Jagat Seth family

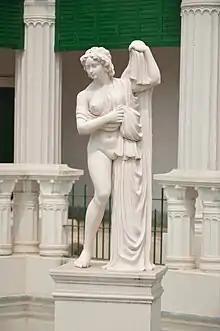
Sculpture at the Jagat Seth's house in Mahimapur, Murshidabad

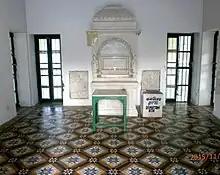
Jain foot marks inside the temple within Jagat Seth's palace

The house of the Jagat Seths, complete with a secret tunnel as well as an underground chamber, where illegal trade plans were hatched, has been converted into museum. House of Jagat Seth Museum was established in 1980. It is privately managed. It contains personal possessions of the Jagat Seth family including coins of the bygone era, muslin and other extravagant clothes, Banarasi sarees embroidered with gold and silver threads.